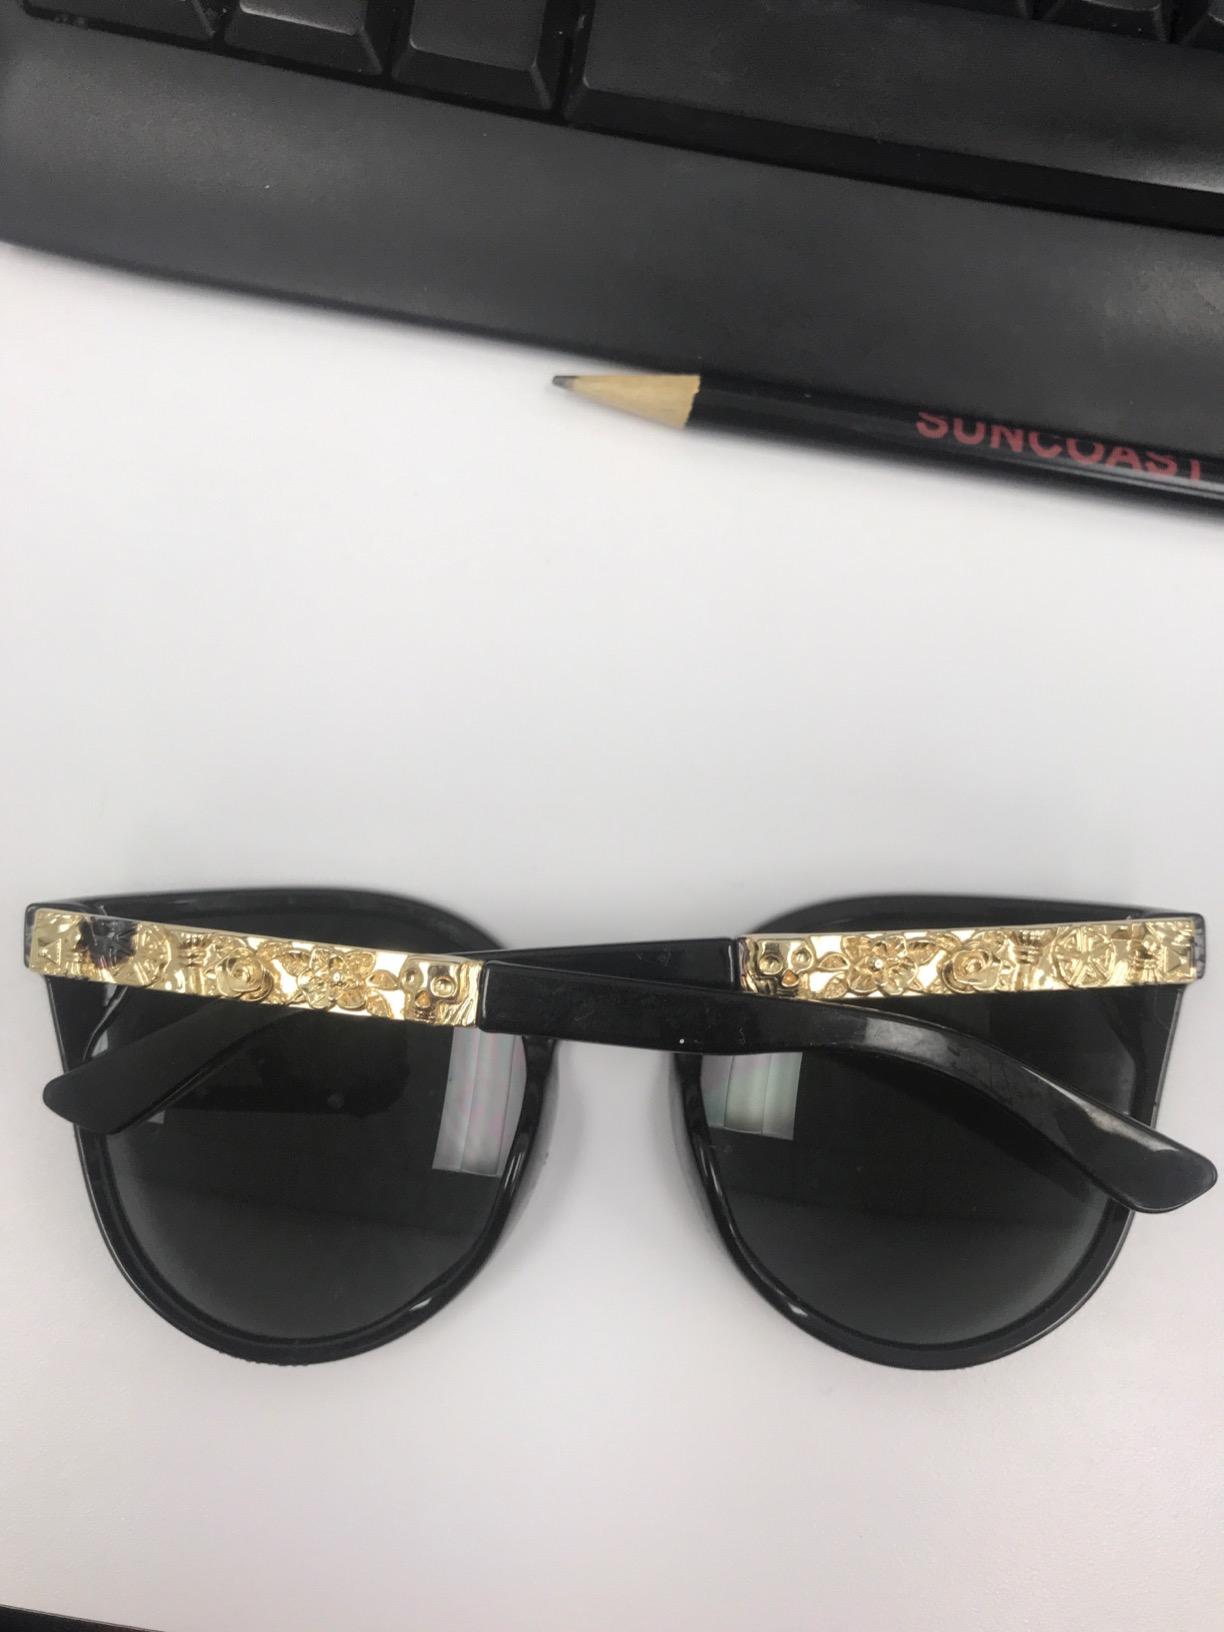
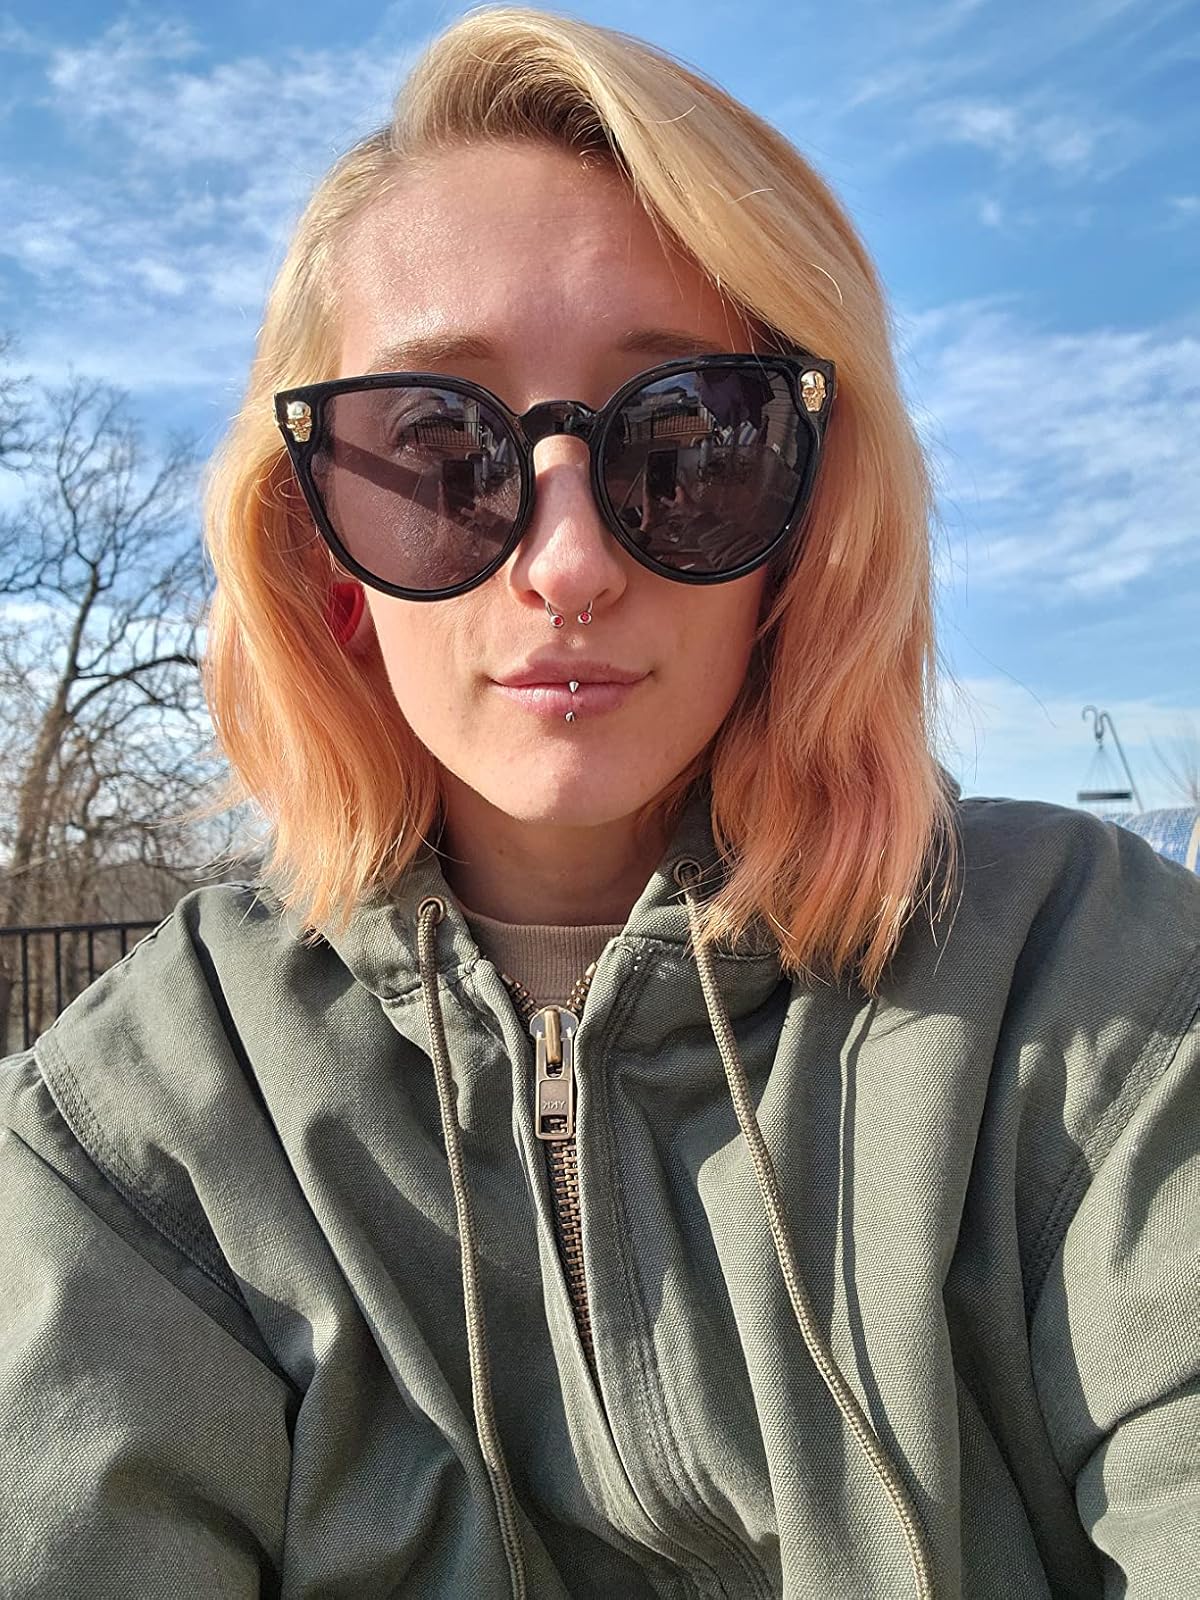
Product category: accessories_sunglasses
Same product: yes